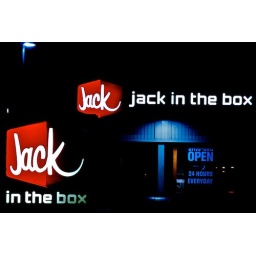
I took this photo of Jack in the box after eating some good sushi!